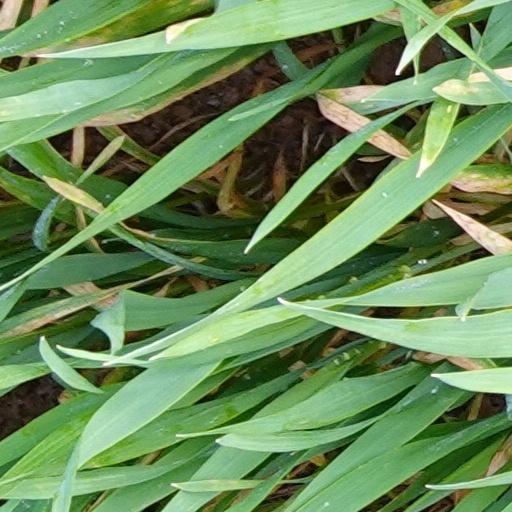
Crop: wheat